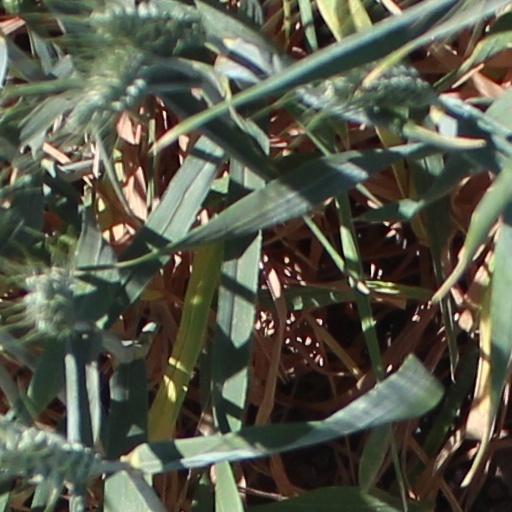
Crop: wheat